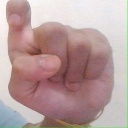
अक्षर: इ